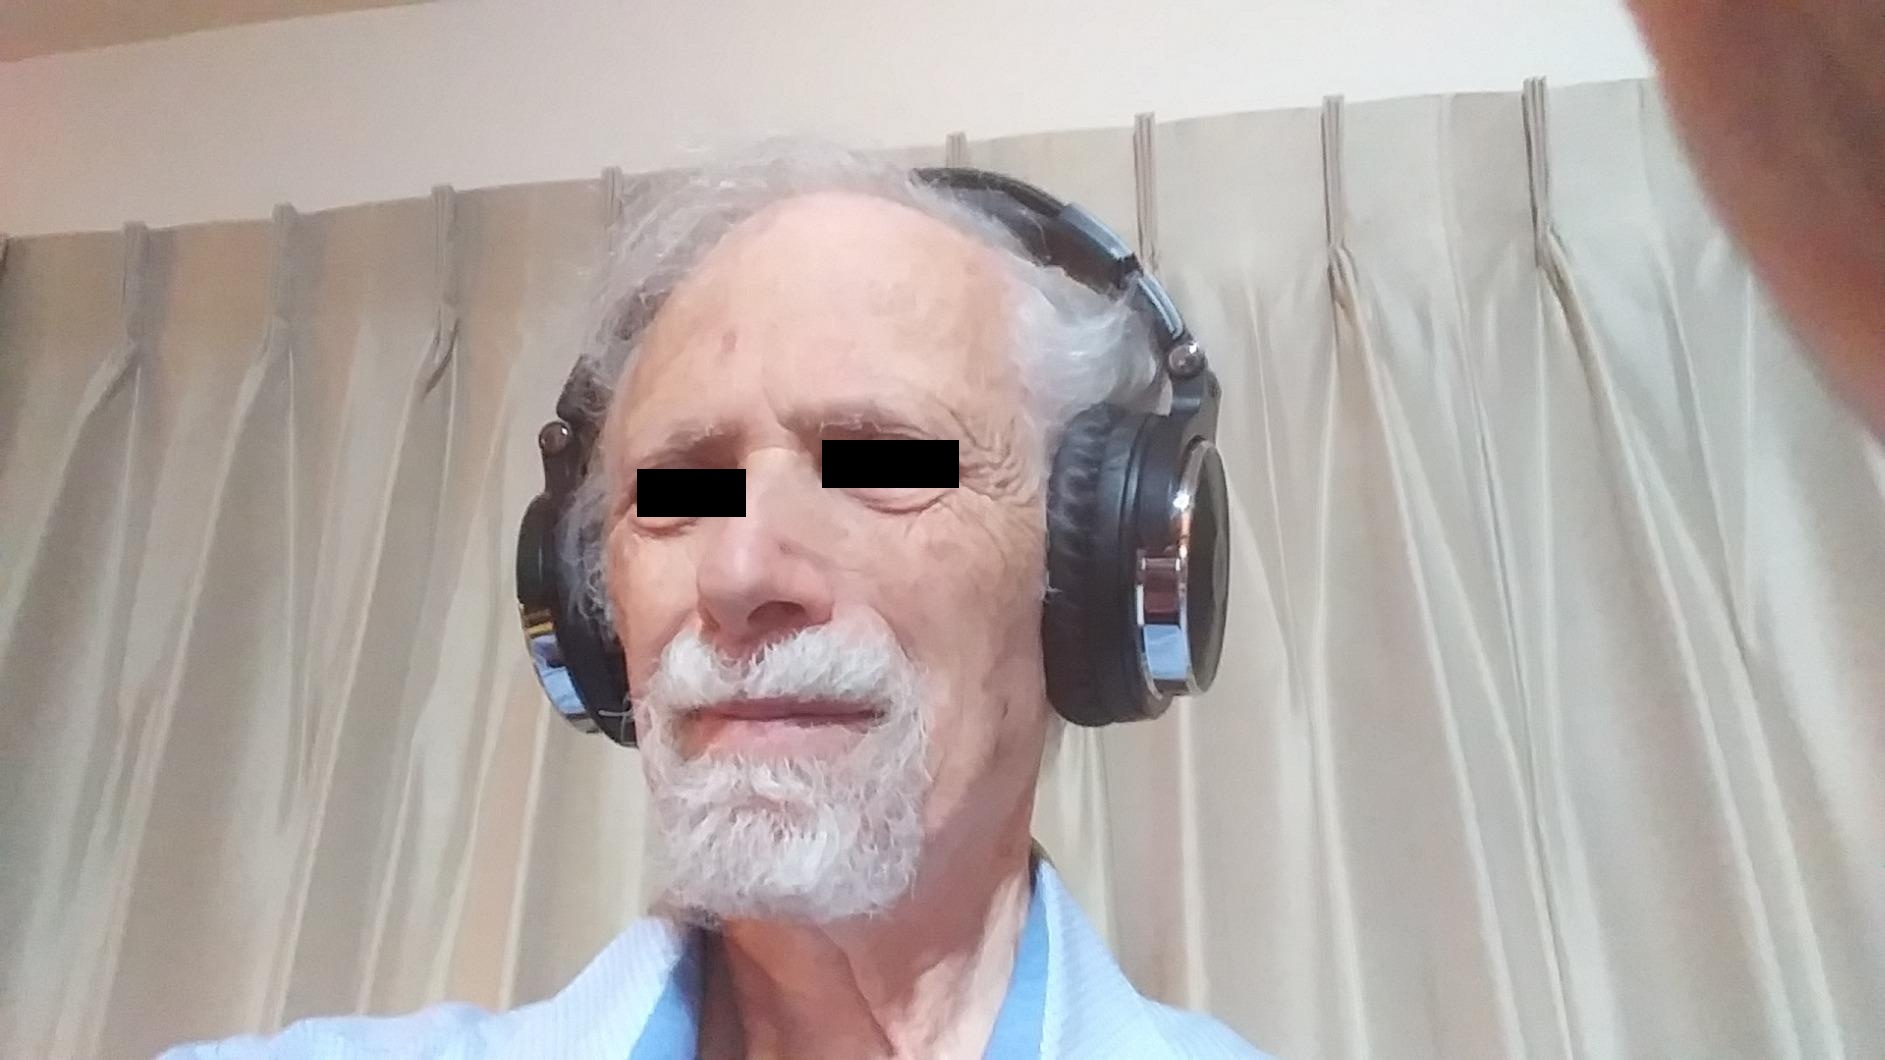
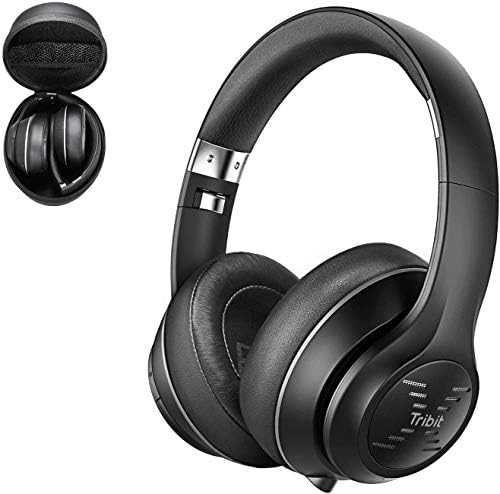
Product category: headphones
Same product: no